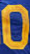
Number: 0